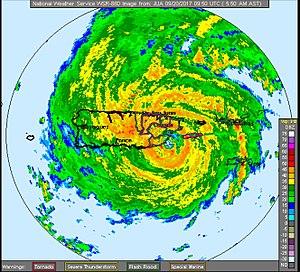
L’ouragan Maria est le quatorzième cyclone tropical, le septième ouragan dont le quatrième ouragan majeur de la saison cyclonique 2017 dans l'océan Atlantique nord et le deuxième ouragan de catégorie 5 après l'ouragan Irma survenu une semaine auparavant. Formé à partir d'une onde tropicale ayant traversé l'Atlantique tropical depuis l'Afrique de l'ouest, il a pris beaucoup de temps à devenir une dépression tropicale mais s'est intensifié ensuite rapidement près des Petites Antilles qu'il a traversé à la catégorie 5.